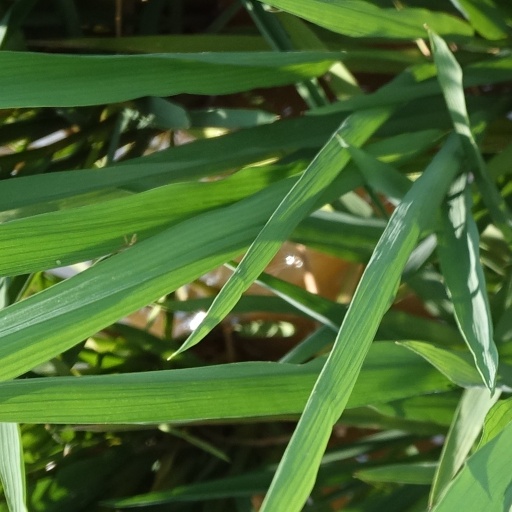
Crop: rice